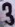
Number: 3